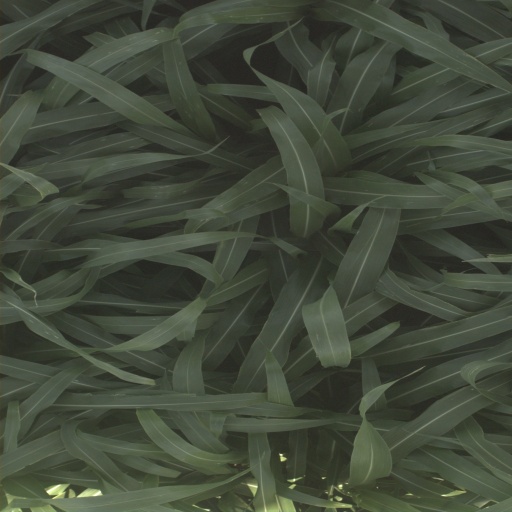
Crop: sorghum